VMFAT-502

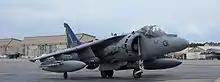
Squadron CO's AV-8B "Harrier II" in June 2007.

From October 2002 to September 2003, VMA-513 (-) (REIN) deployed to Bagram Air Base, Afghanistan for combat operations in support of Operation Enduring Freedom. Throughout their year in sustained combat, the Marines and Sailors of VMA-513 (-) (REIN) provided close air support, armed reconnaissance, and combat escort for the United States and over 20 Coalition countries of the Combined Joint Task Force 180. Throughout its time in combat in Afghanistan, the squadron amassed 1,250 combat sorties and 3,764 flight hours with only six aircraft while operating from a remote austere forward combat base. Additionally, VMA-513 (-) (REIN) flew 1,833.7 nighttime hours; thus, providing day and night precision strike capability for American and Coalition units with the newly introduced Litening II Targeting Pod. VMA-513 (-) (REIN) supported numerous US and Coalition operations that led to the capture or destruction of many Al Queda and Taliban enemy forces. While the squadron minus was deployed to Afghanistan, a six plane detachment was also deployed twice with Marine Expeditionary Units aboard ship and flew combat missions in support of Operation Iraqi Freedom (OIF) and operations on the Horn of Africa.